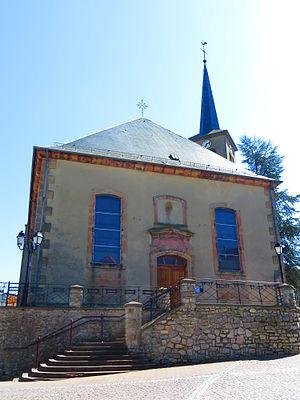
Theding eglise
Théding est une commune française située dans le département de la Moselle et le bassin de vie de la Moselle-Est, en région Grand Est.